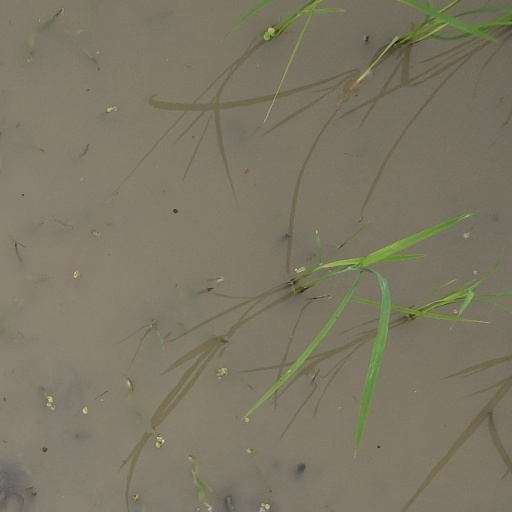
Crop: rice